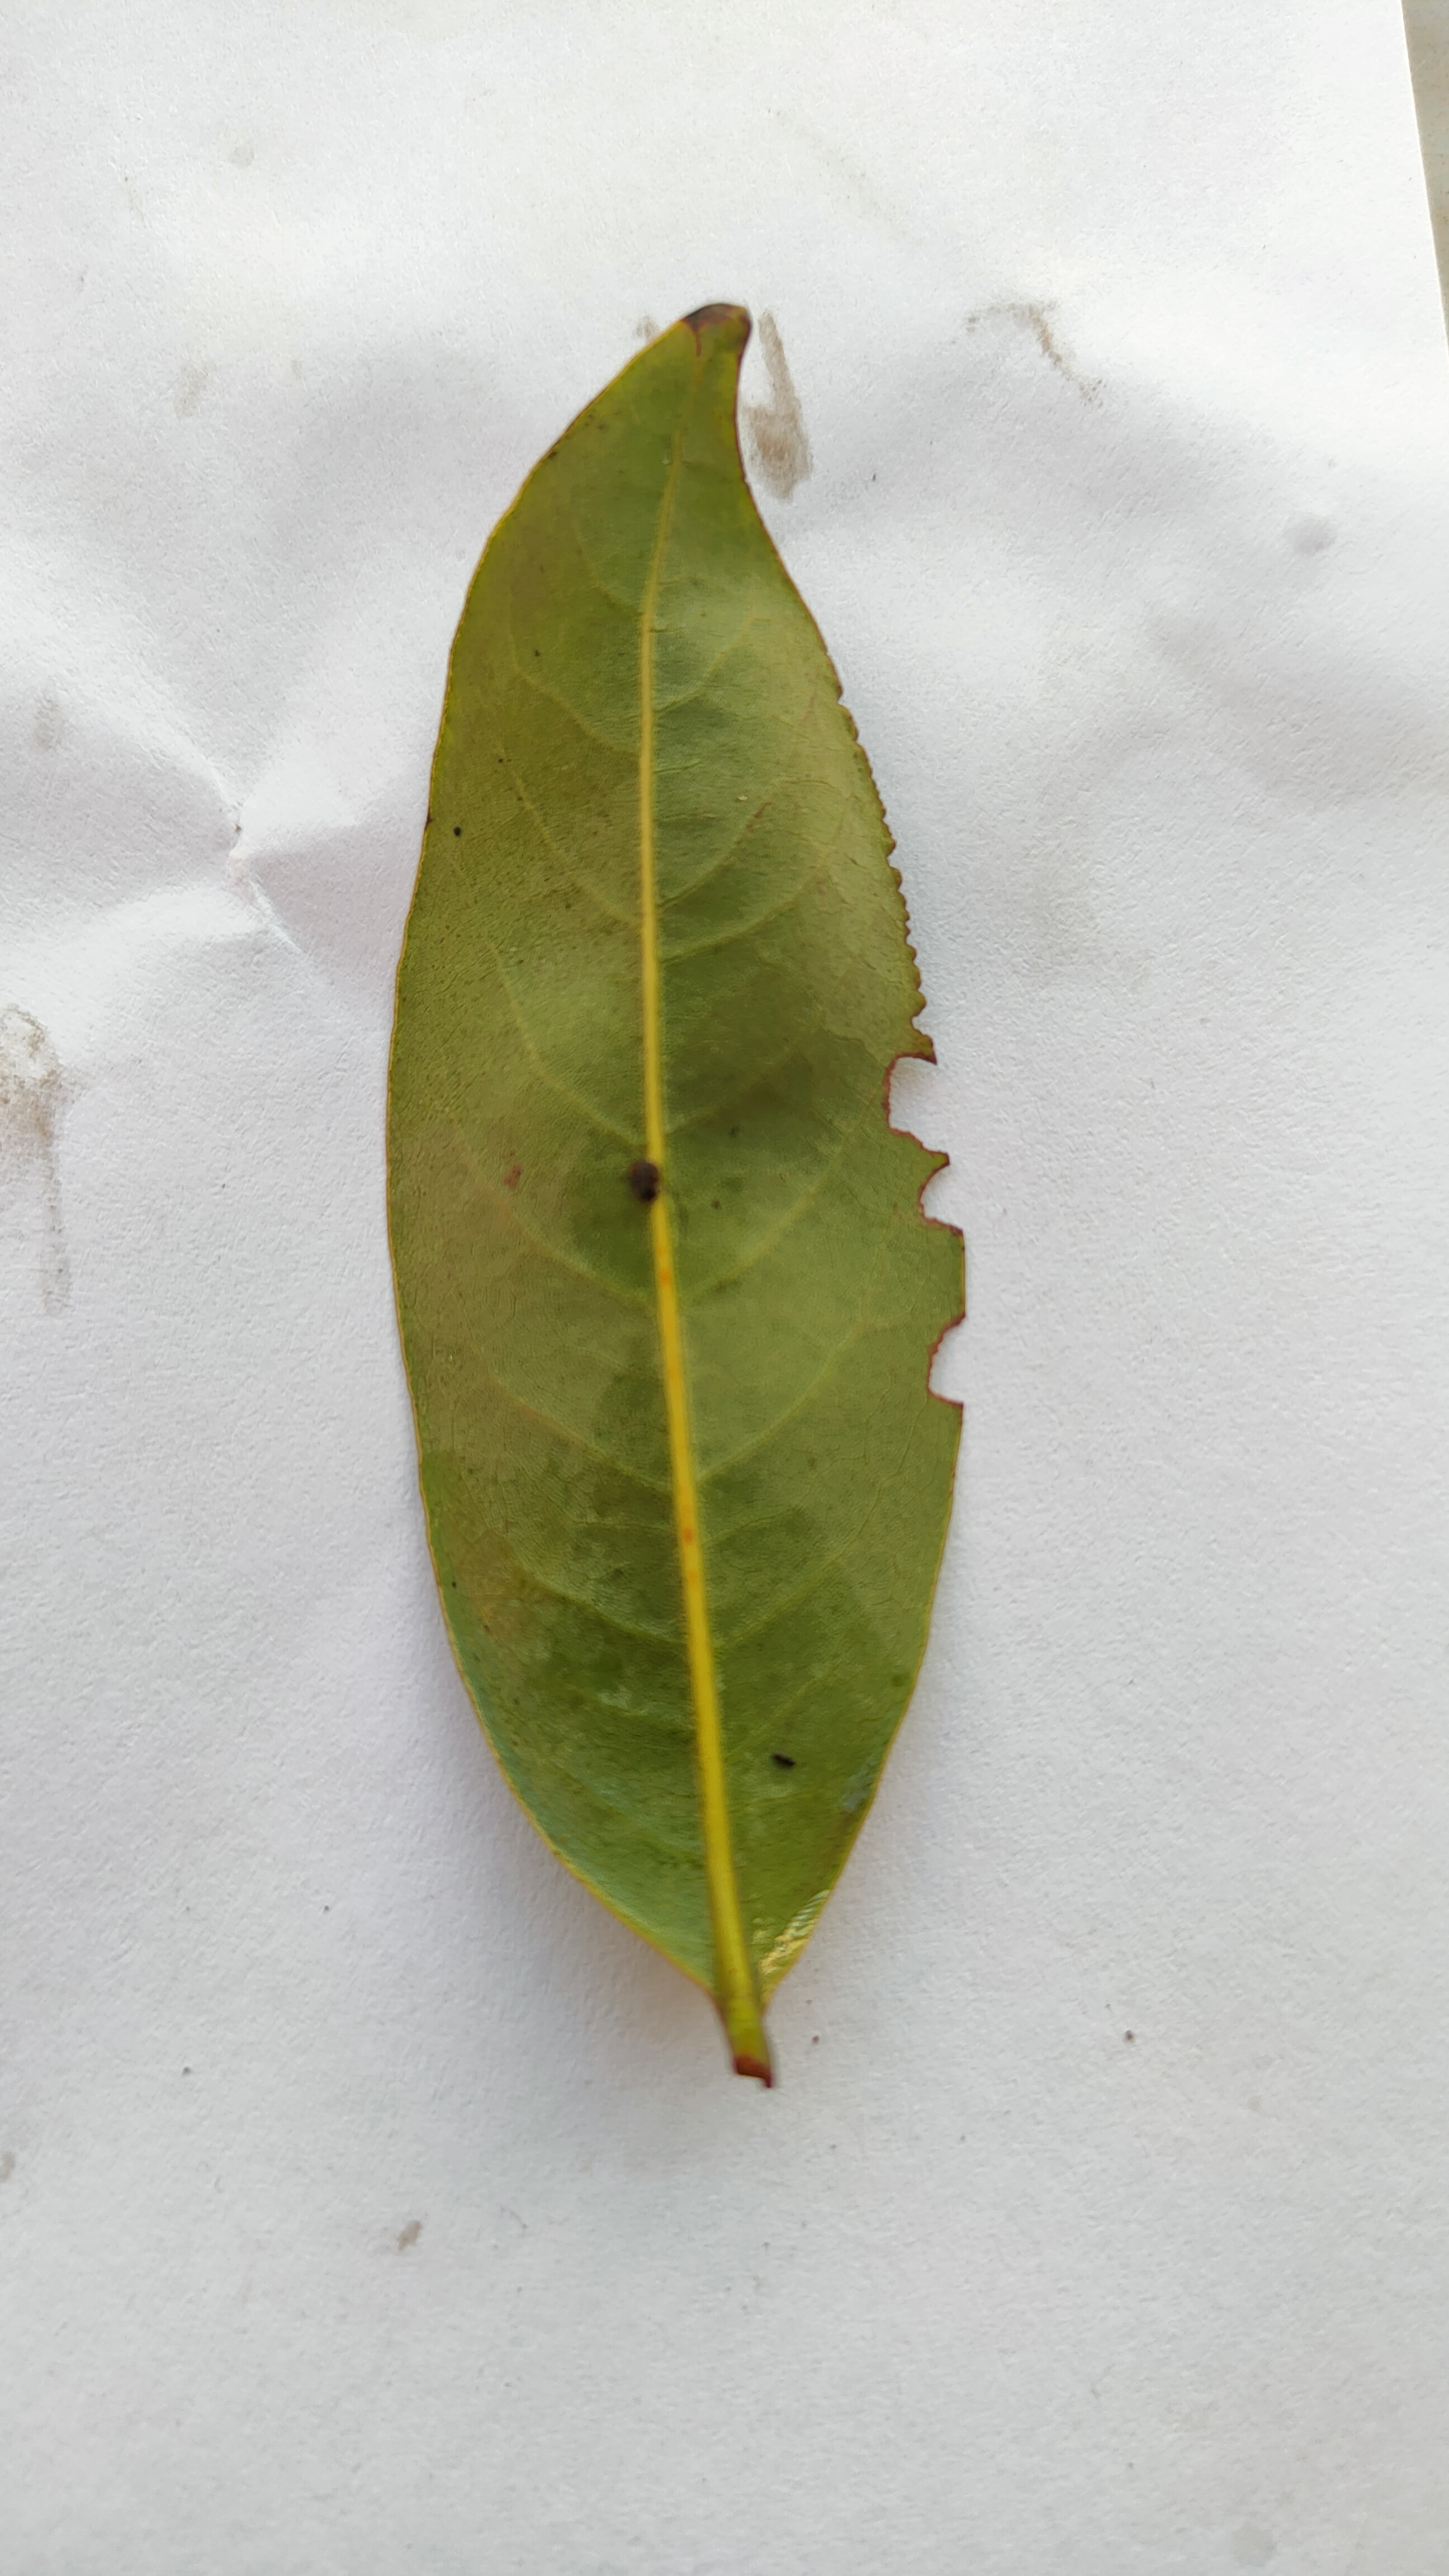
Leaf variety: Lychee